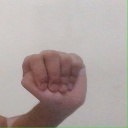
अक्षर: ठ